François Rollin

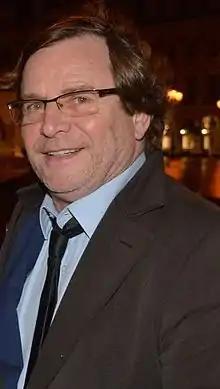
François Rollin in 2008.

François Rollin (born 31 May 1953 in Malo-les-Bains) is a French actor, comedian, author and screenwriter.